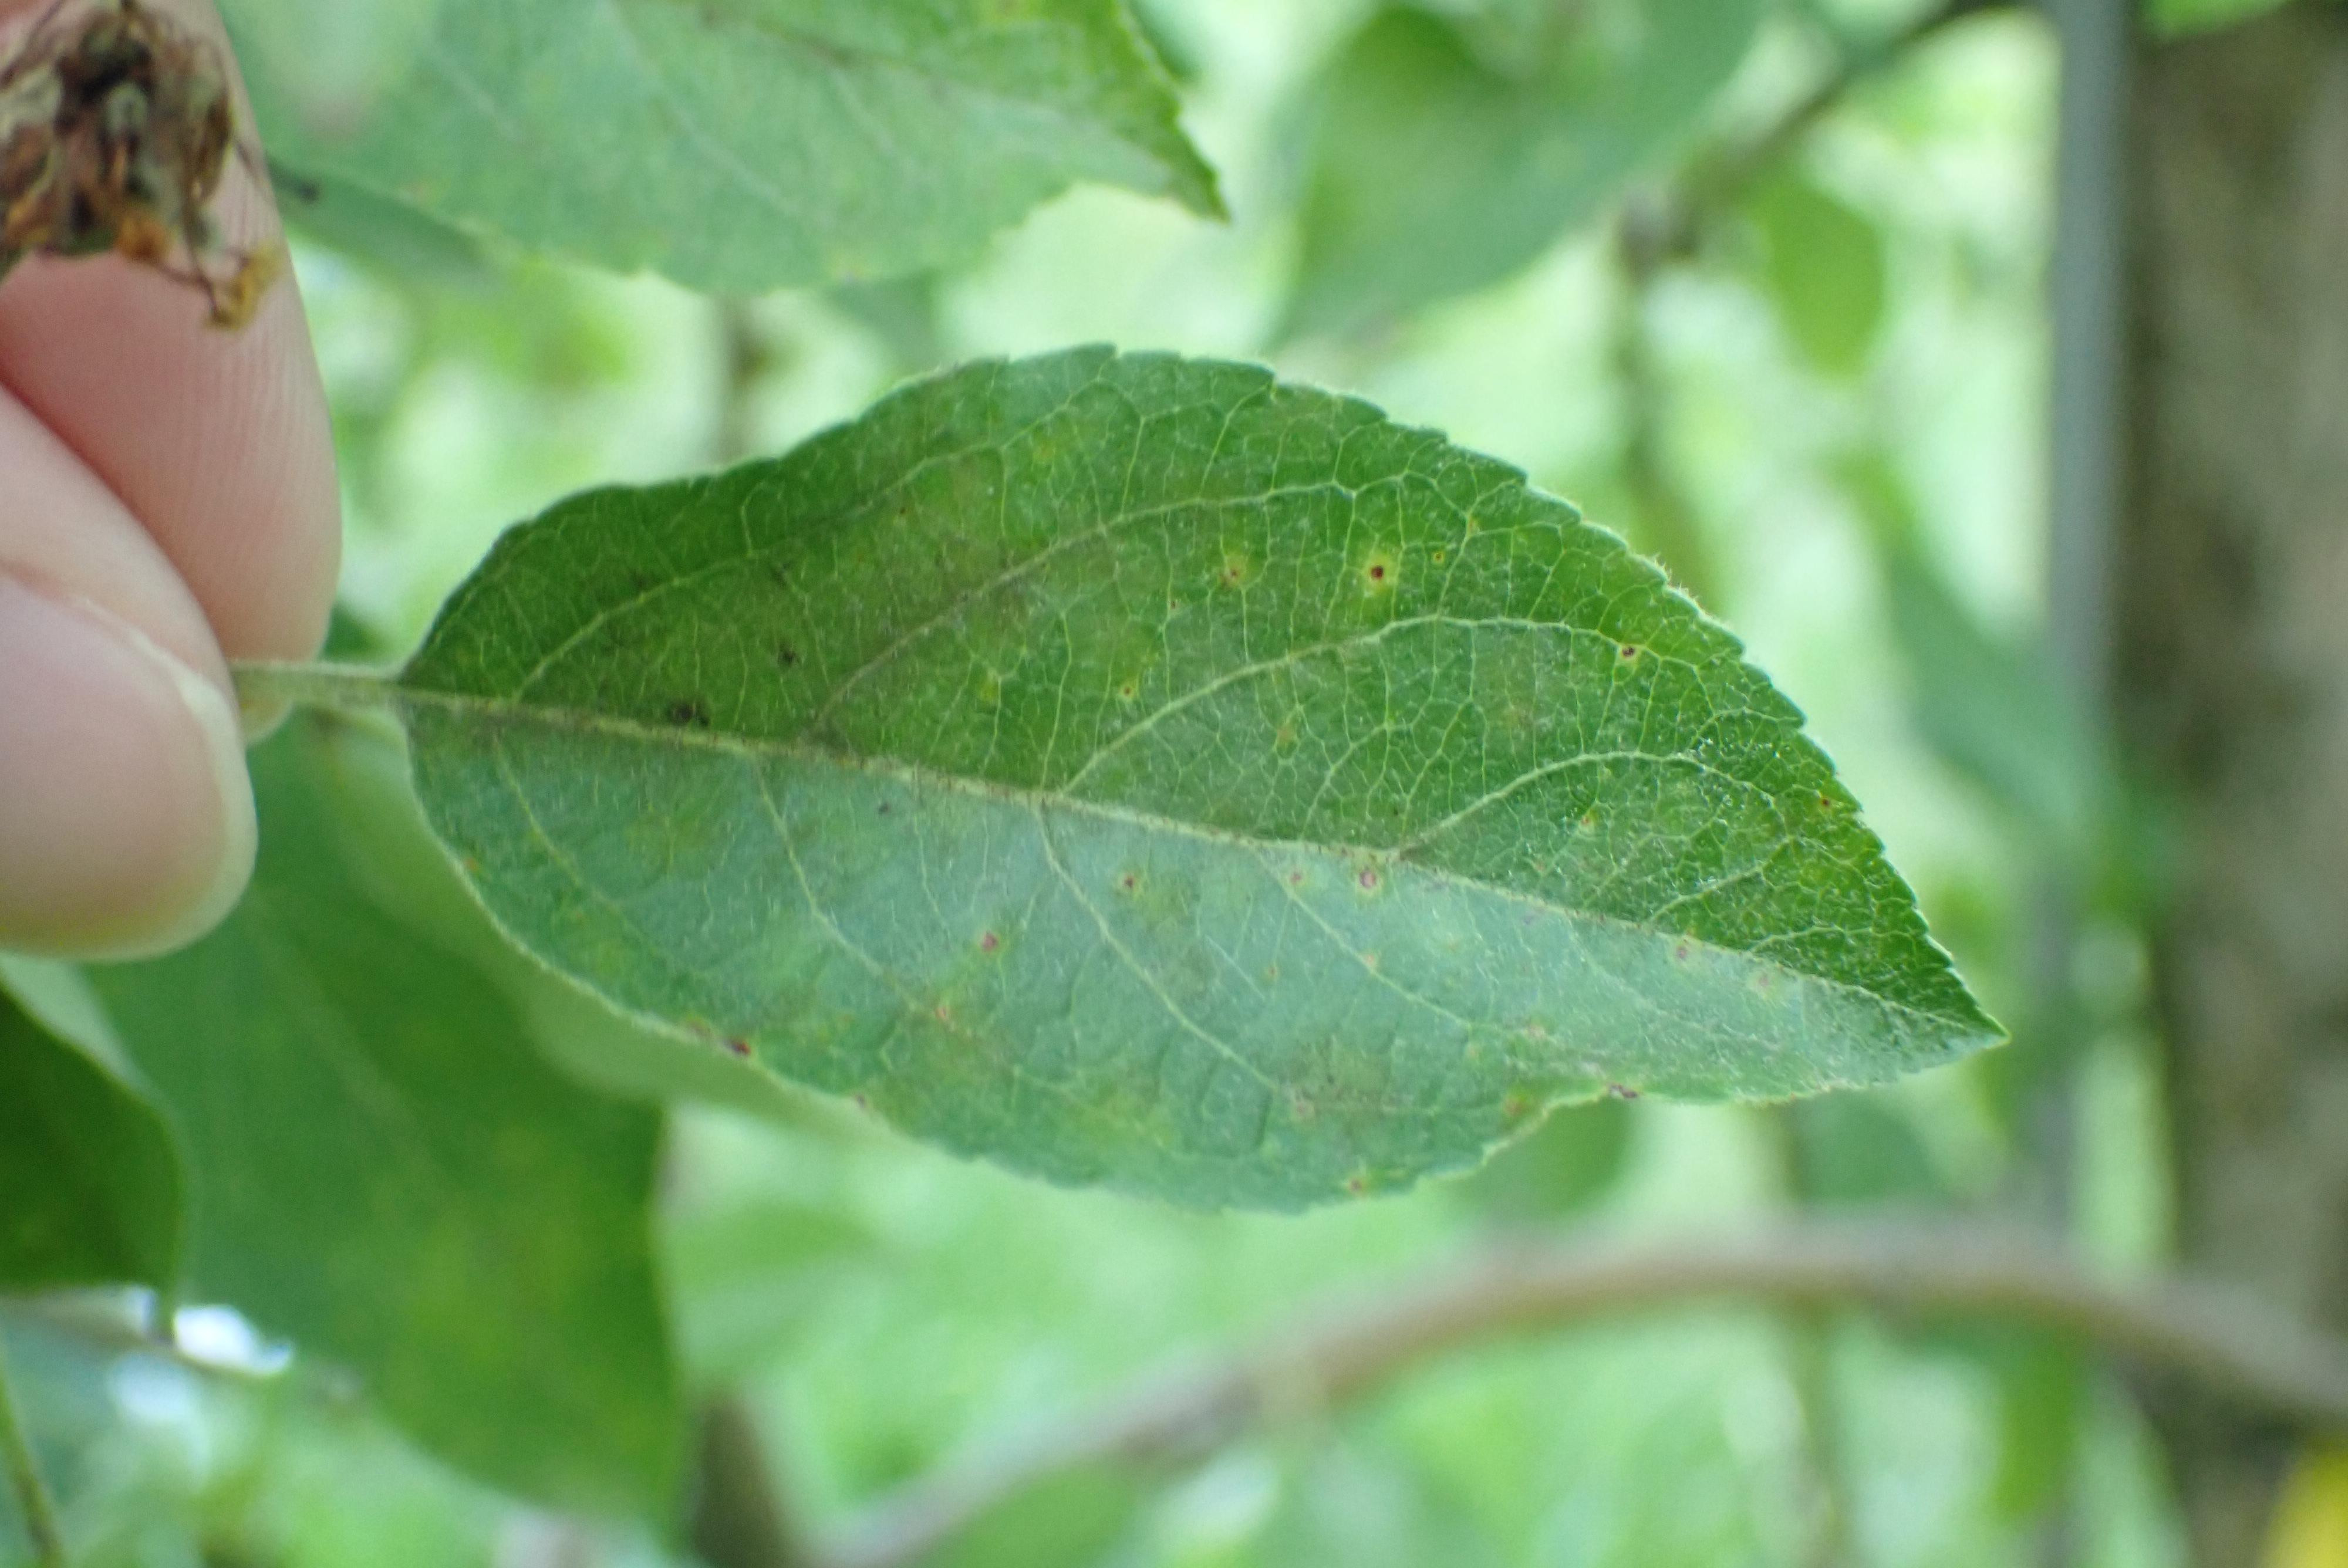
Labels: complex